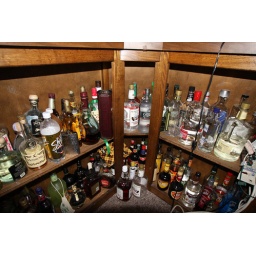
The Pacific Rim house bar -- just in case anyone doubts that we have booze on board. :)